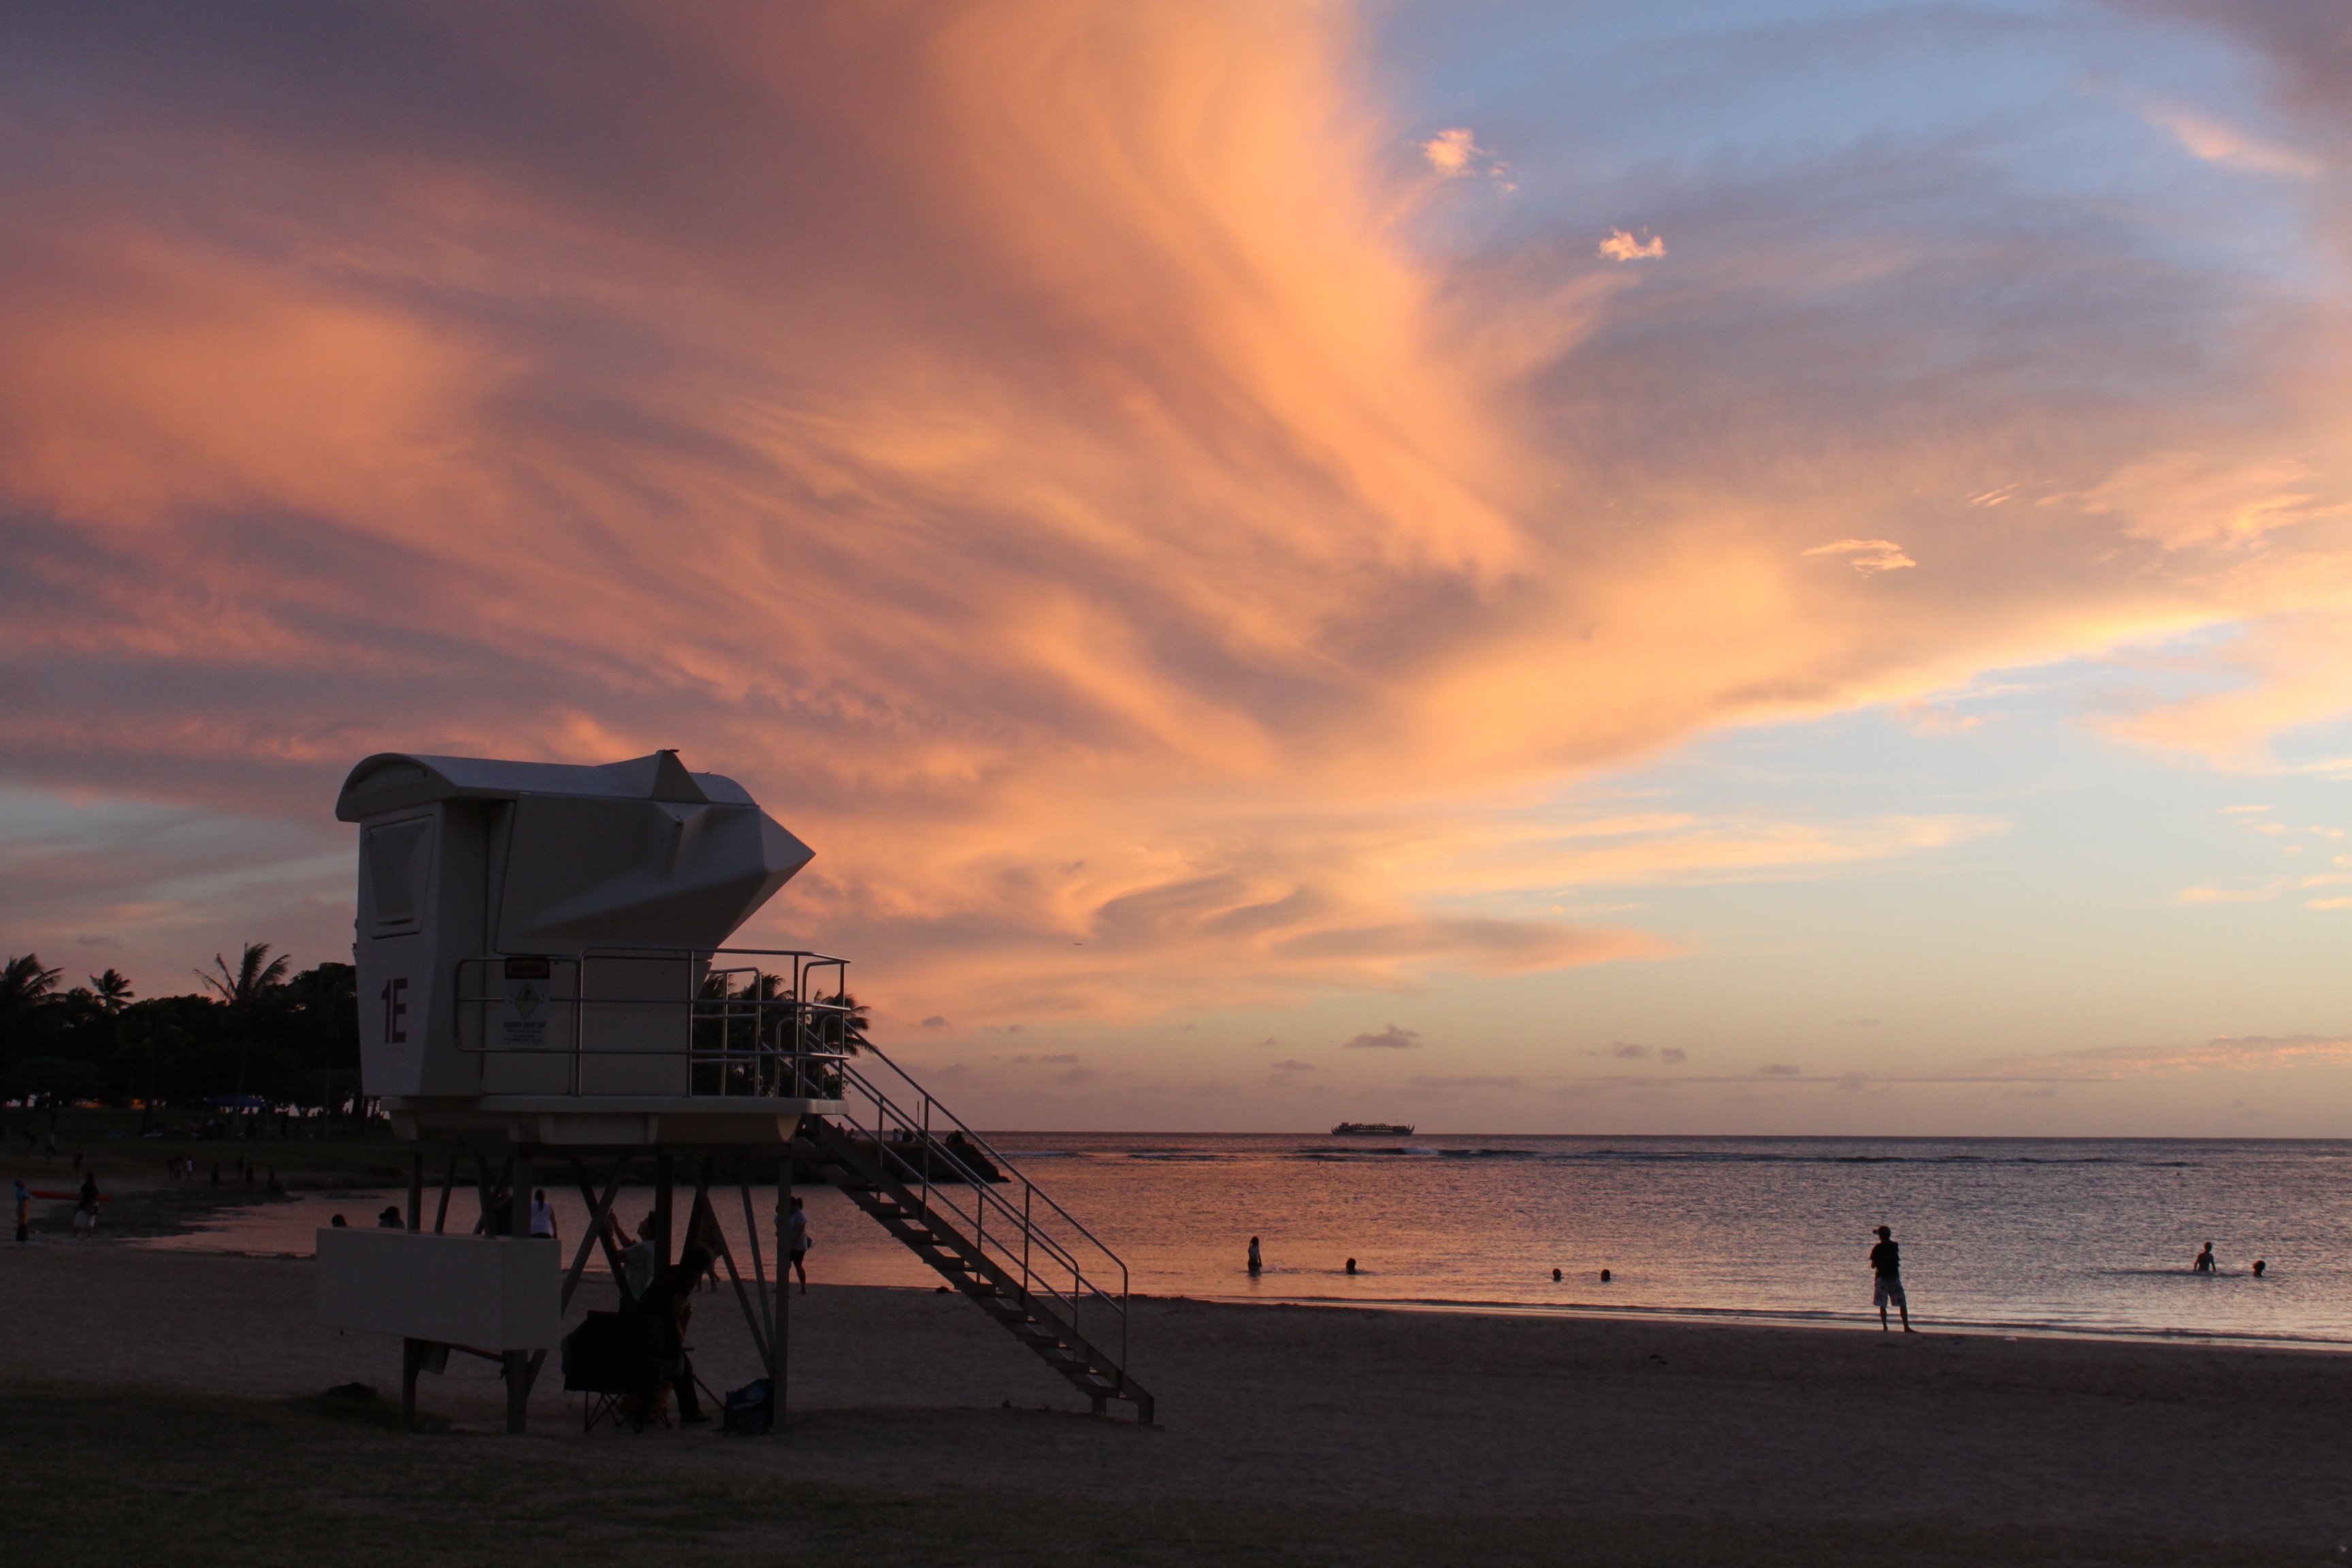
beach, sea, coast, outdoor, ocean, horizon, cloud, sky, sun, sunrise, sunset, sunlight, morning, shore, wave, dawn, vacation, travel, dusk, evening, tower, hawaii, lifestyle, oahu, afterglow, summer vacation, hawaii beach, beach fun